Dithubaruba Cultural Festival

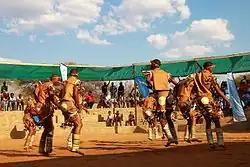
Phathisi Dance, the festival's main dance

The Dithubaruba Cultural Festival is one of the national events celebrated in Botswana and is also marked in the Botswana Calendar of Events. It aims to promote Kweneng cultural heritage and create leisure time for the community.